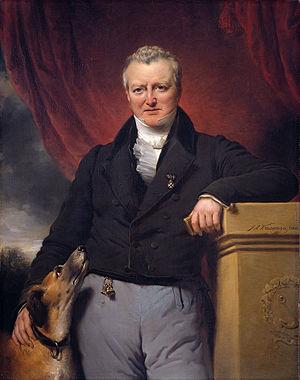
Le Rijksmuseum Amsterdam, plus couramment abrégé en Rijksmuseum, est un musée national néerlandais, situé dans la capitale Amsterdam et consacré aux beaux-arts, à l’artisanat et à l’histoire du pays. Il est le plus important musée des Pays-Bas quant à la fréquentation et au nombre d'œuvres d'art avec plus de 2 450 000 visiteurs en 2014 pour un fonds d'environ un million de pièces.